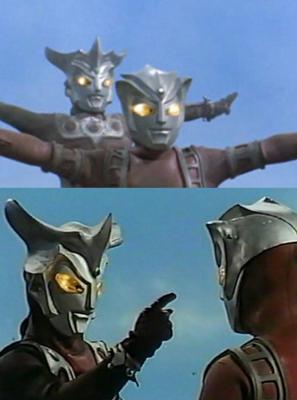
回答: 武勇伝、武勇伝、あっちゃんカッコいい♫